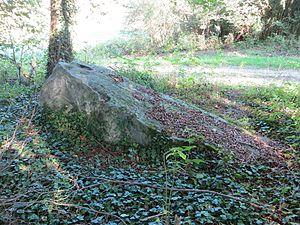
Pierre de Saint-Vaast, monolithe.
Cuvergnon est une commune française située dans le département de l'Oise en région Hauts-de-France.